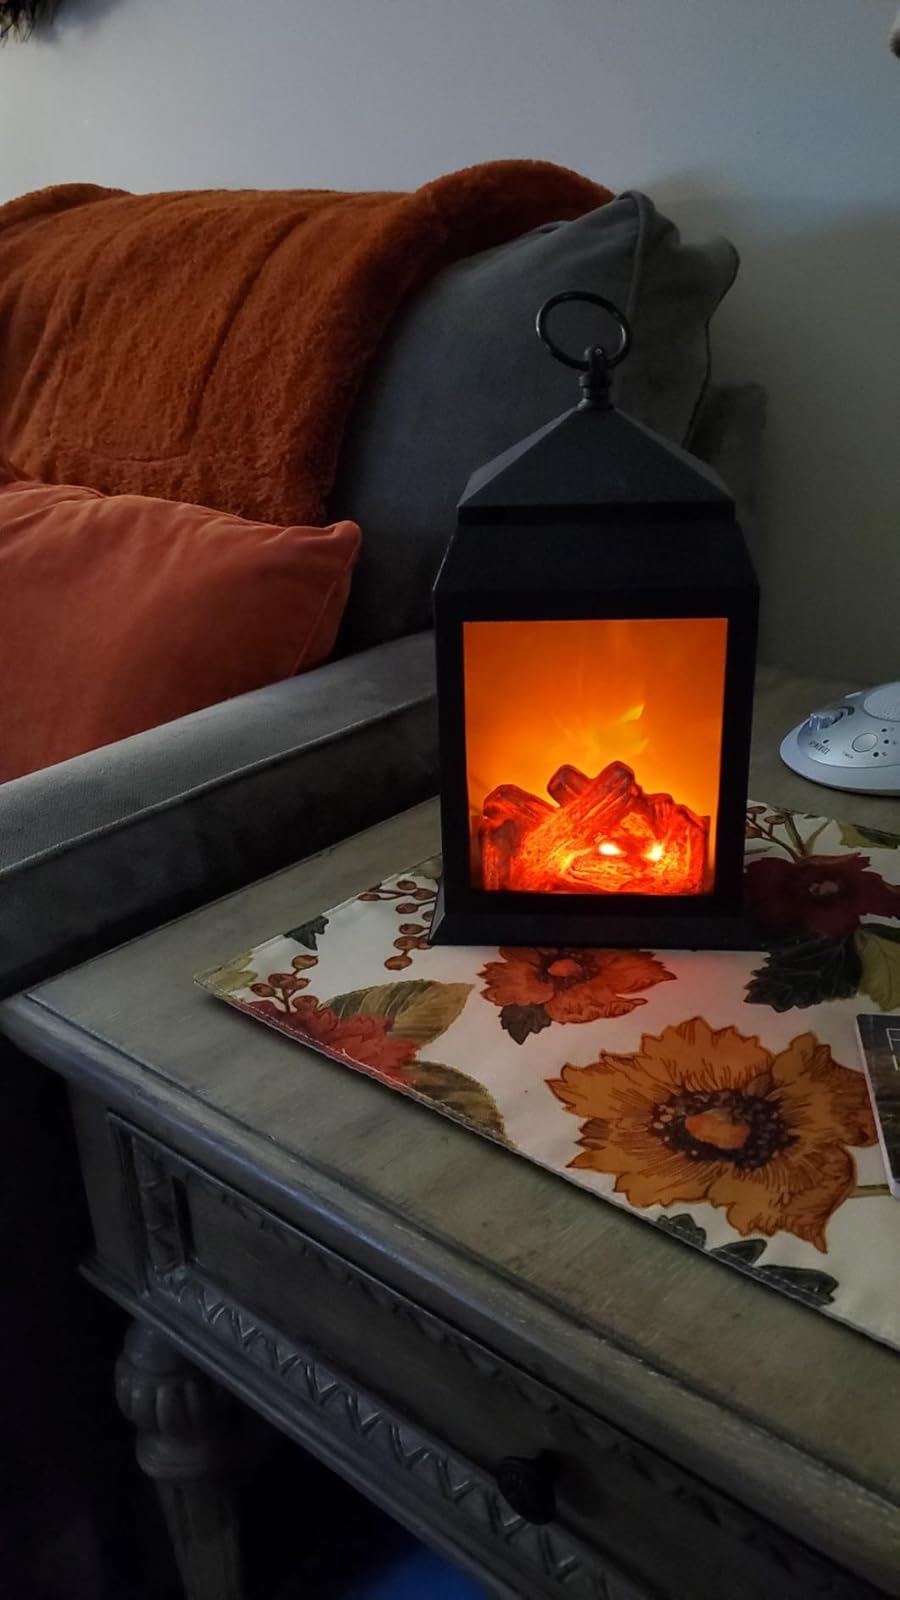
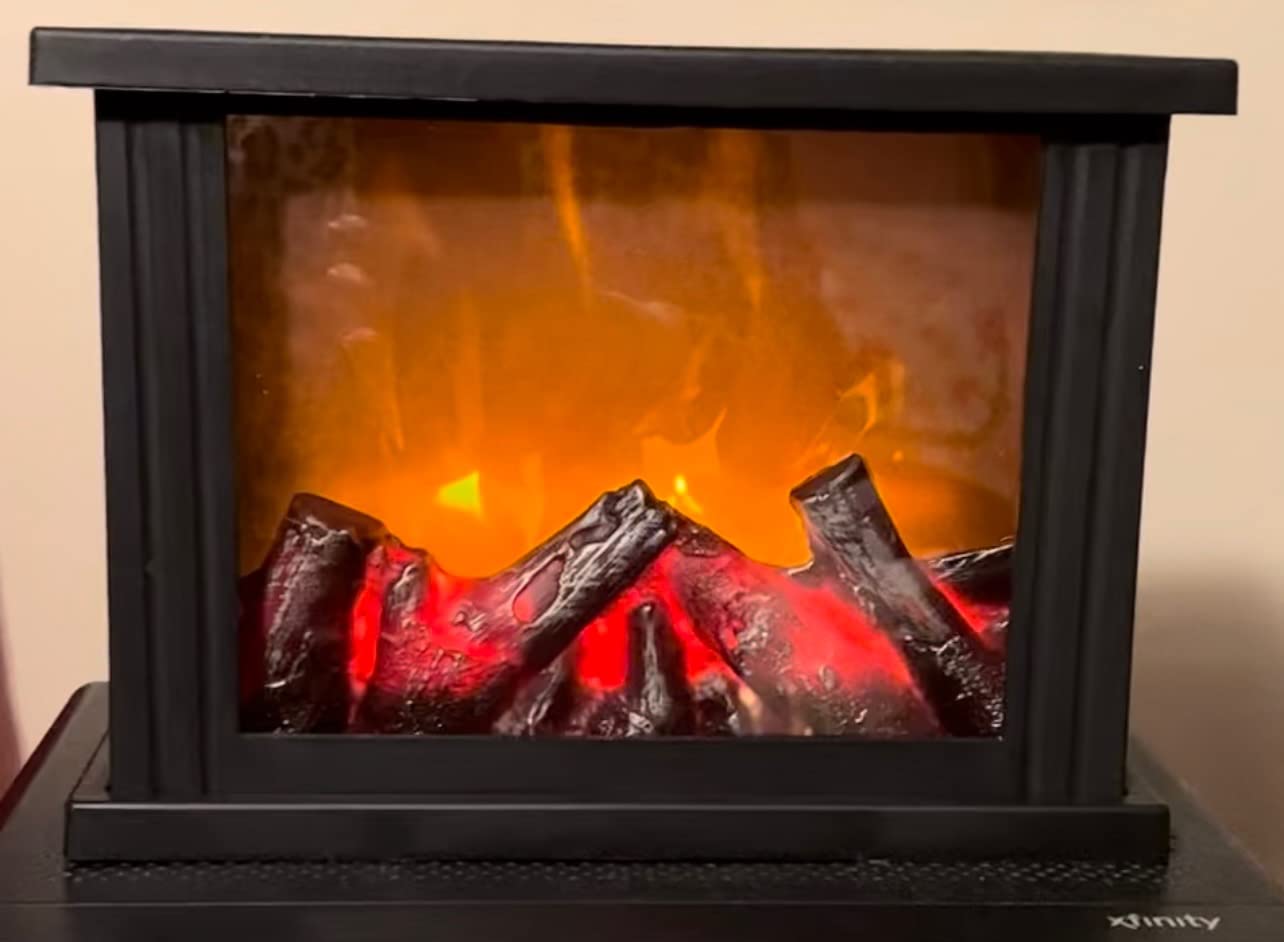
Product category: lantern
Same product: no